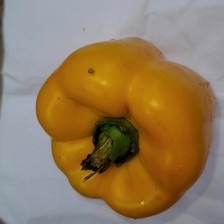
Label: capsicum